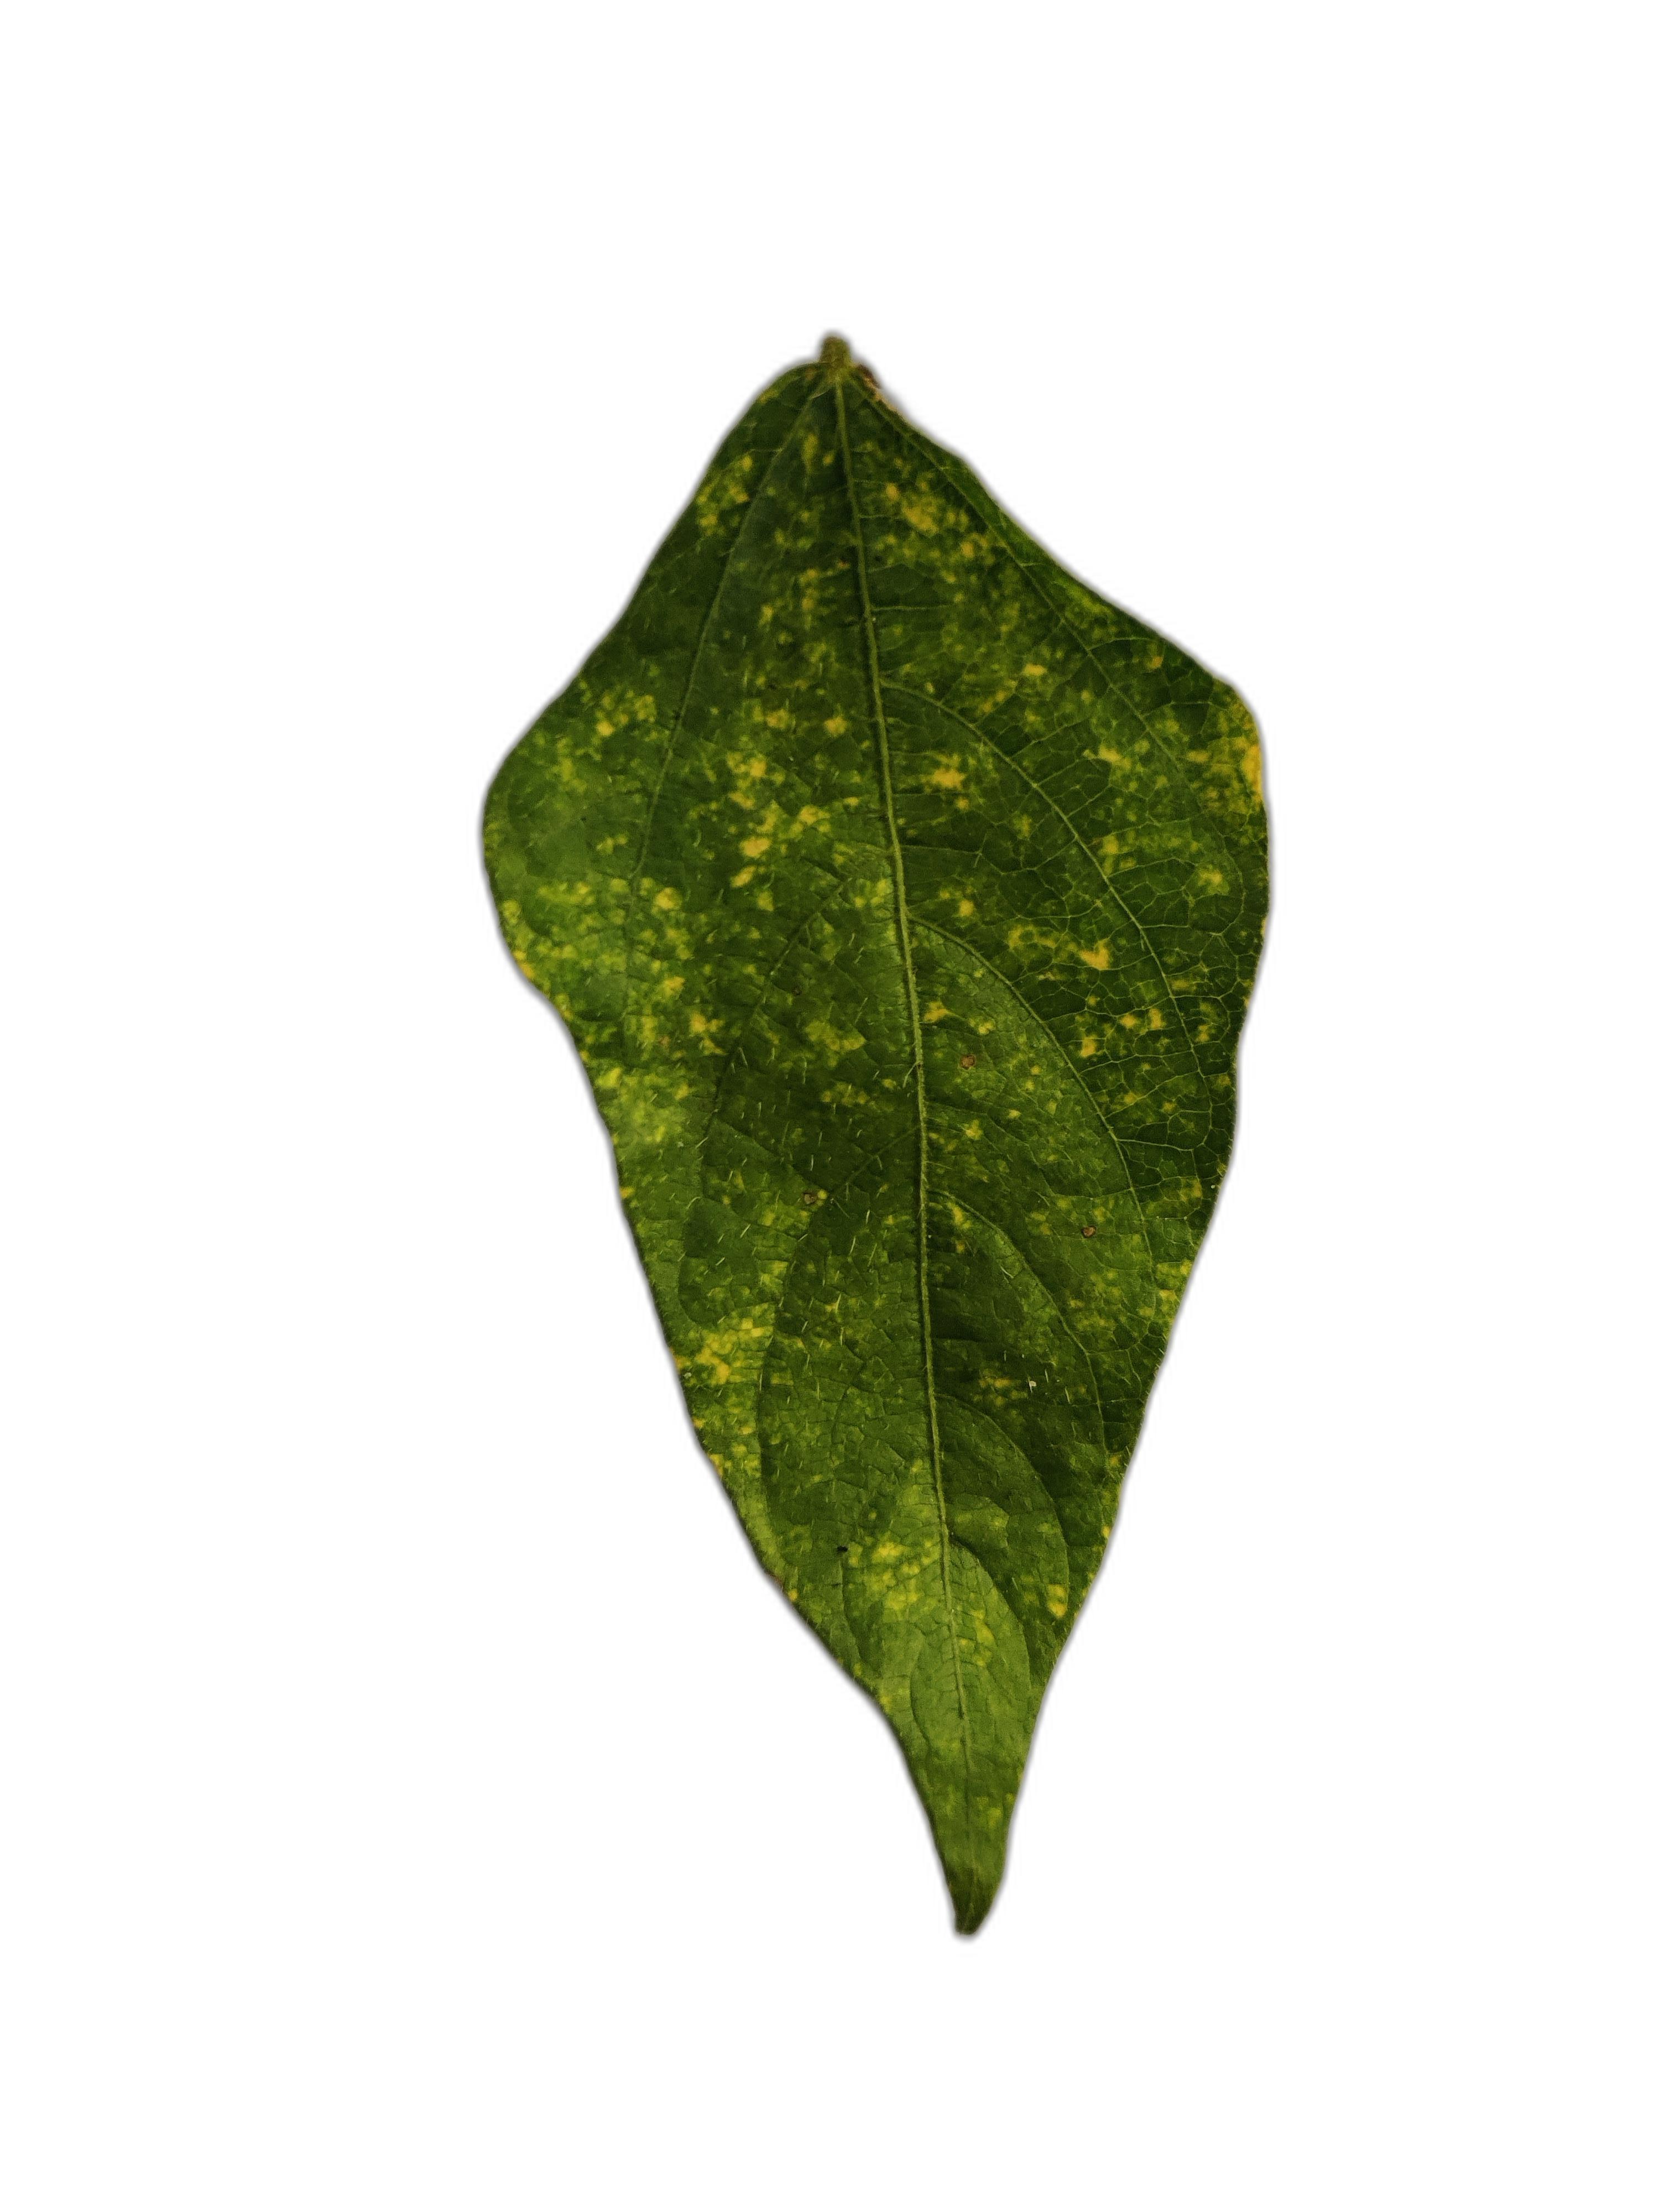
Label: Yellow Mosaic